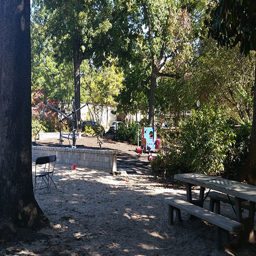
tourist attraction has a lot of activities !